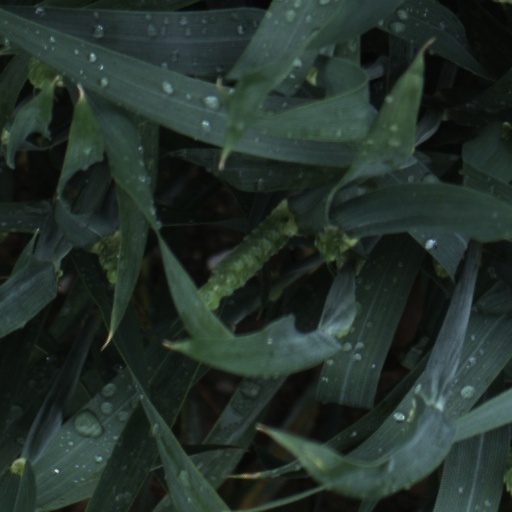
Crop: wheat